An Lochan Uaine

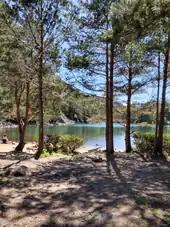
N view of the loch

"Lochan Uaine" can be translated from Scottish Gaelic as "Green Tarn". According to local legends, the green colour of its water is caused by the fairies who wash their green clothes in the loch.